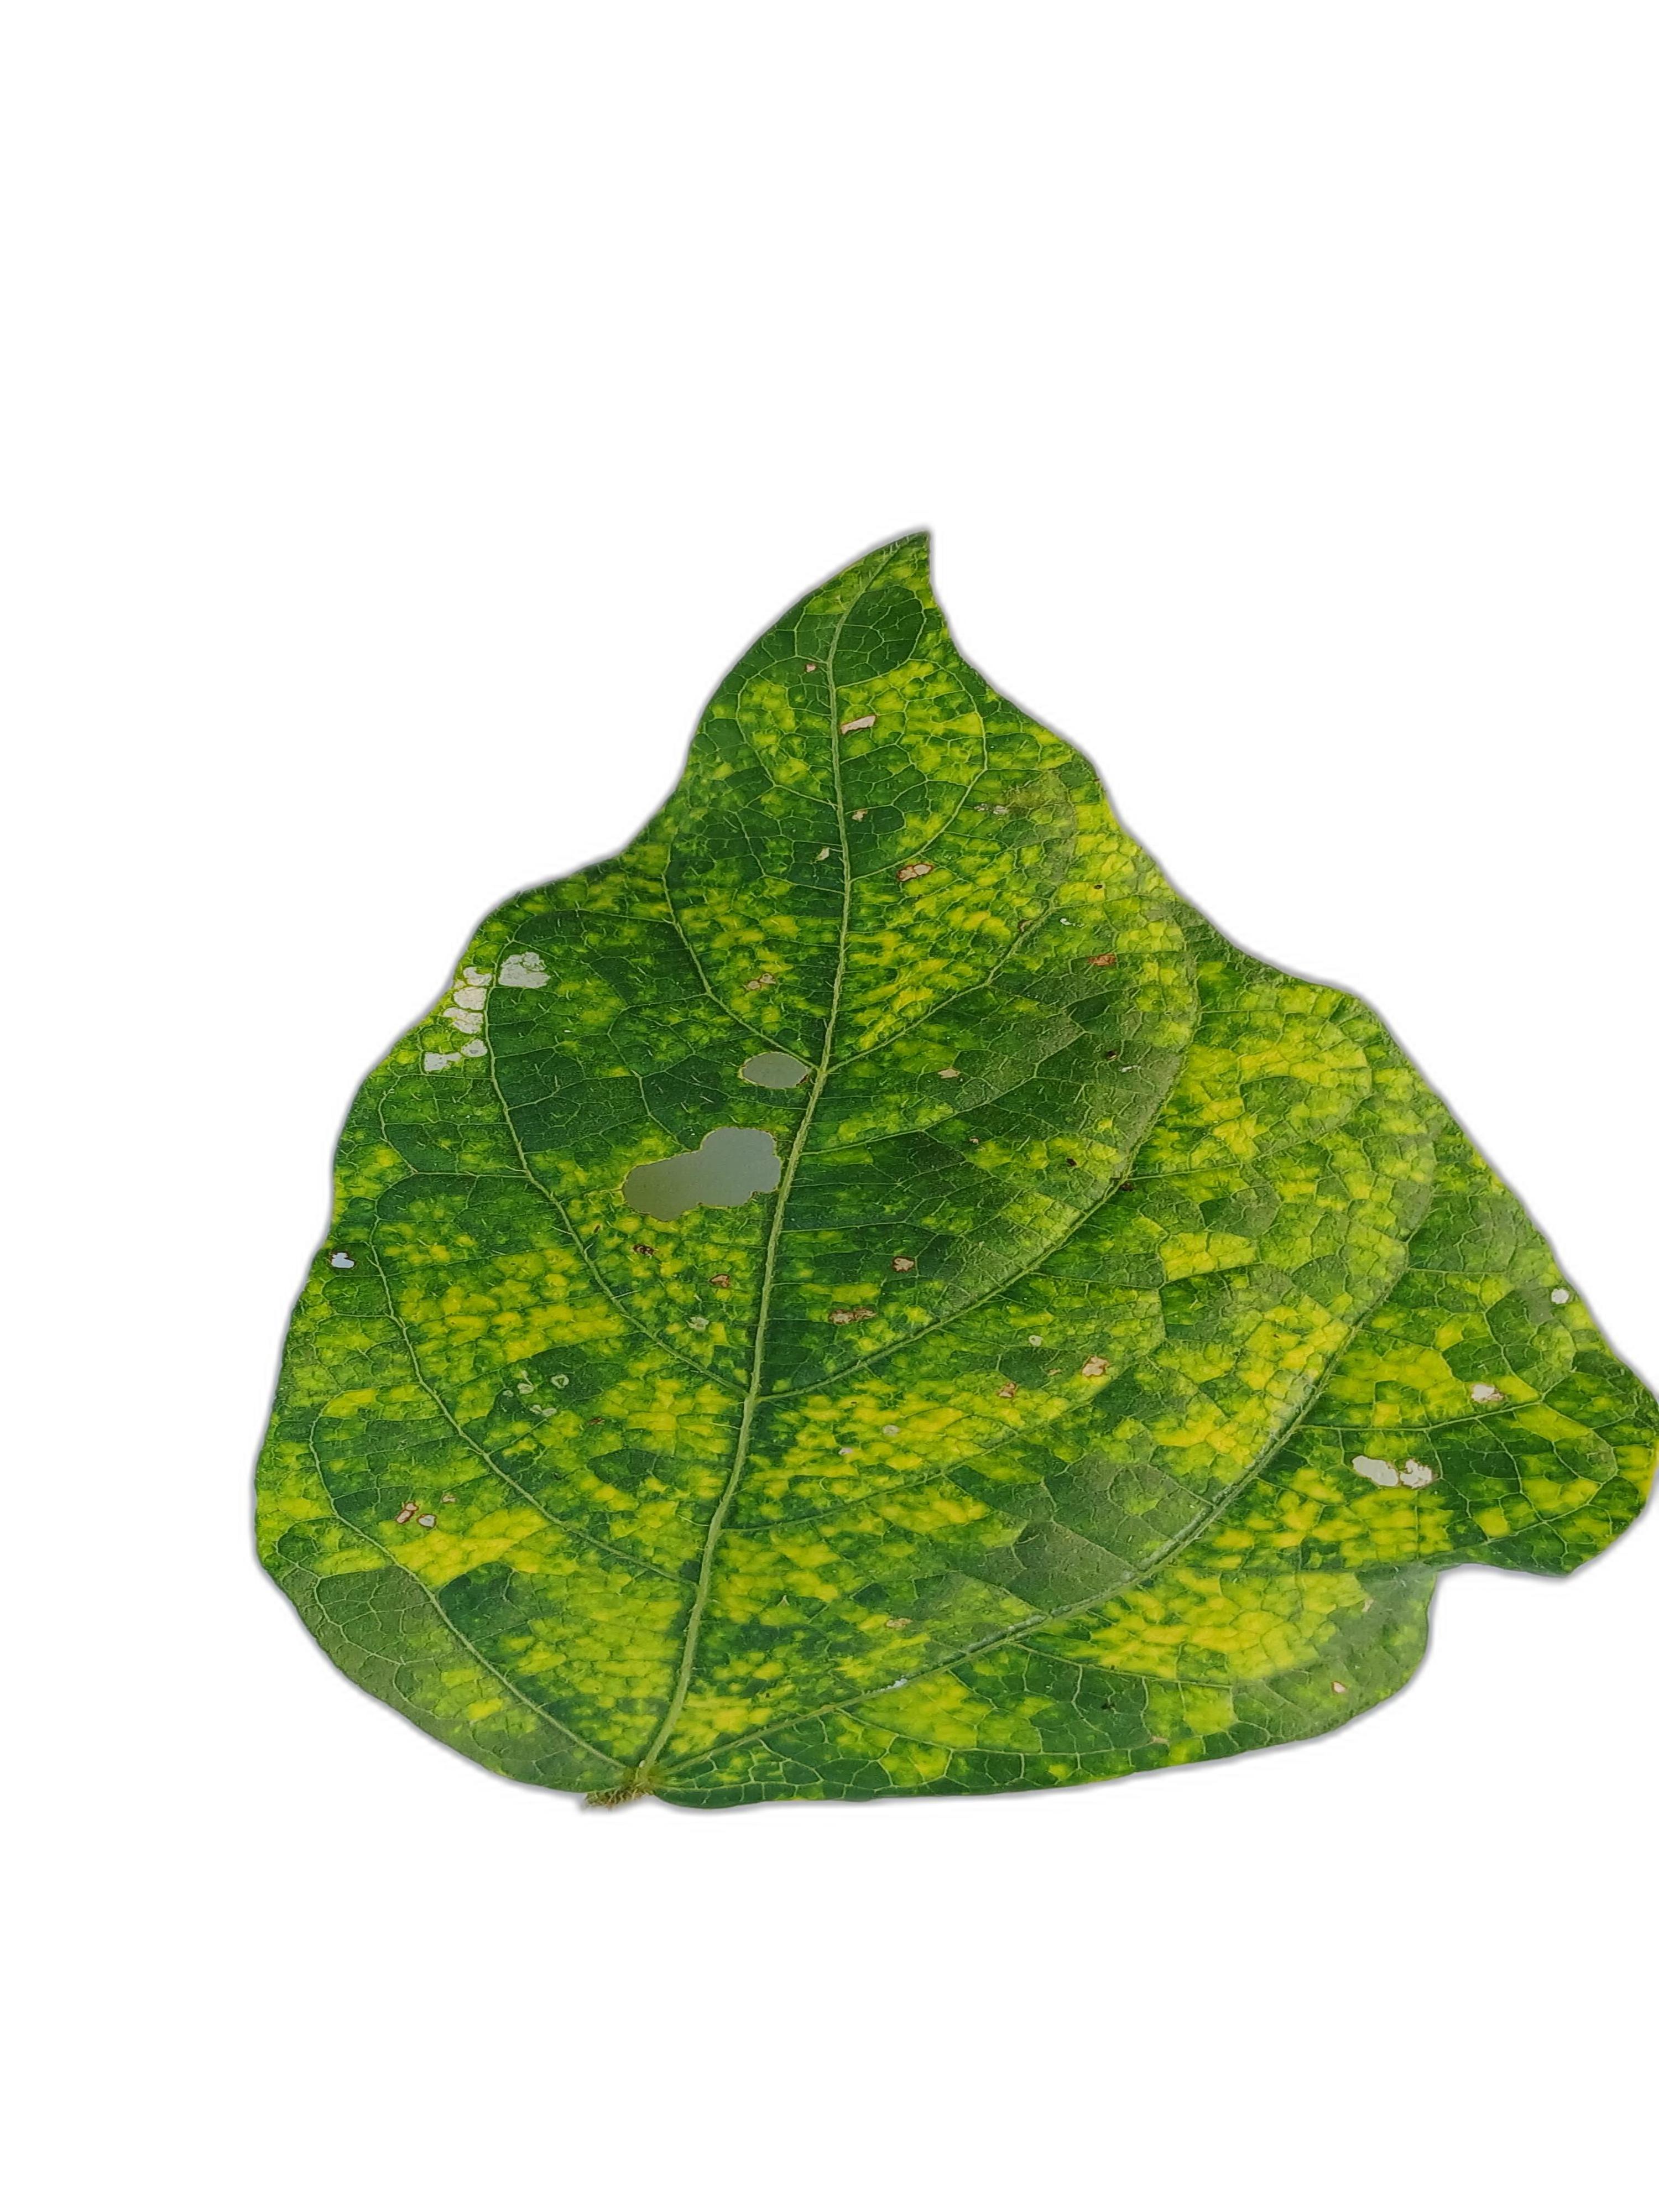
Label: Yellow Mosaic